Ladies and Gentleman

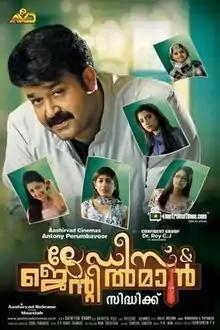
Theatrical release poster

Ladies and Gentleman is a 2013 Indian Malayalam-language family drama film written and directed by Siddique and jointly produced by Antony Perumbavoor and Roy C. J. under their production companies Aashirvad Cinemas and Confident Group. It stars Mohanlal, Meera Jasmine, Mamta Mohandas, Padmapriya, Mithra Kurian, Krish J. Sathaar and Kalabhavan Shajohn. The film features original songs composed by Ratheesh Vegha and background score by Deepak Dev. "Ladies and Gentleman" was released in India on 12 April 2013 as a festival release during the time of Vishu.